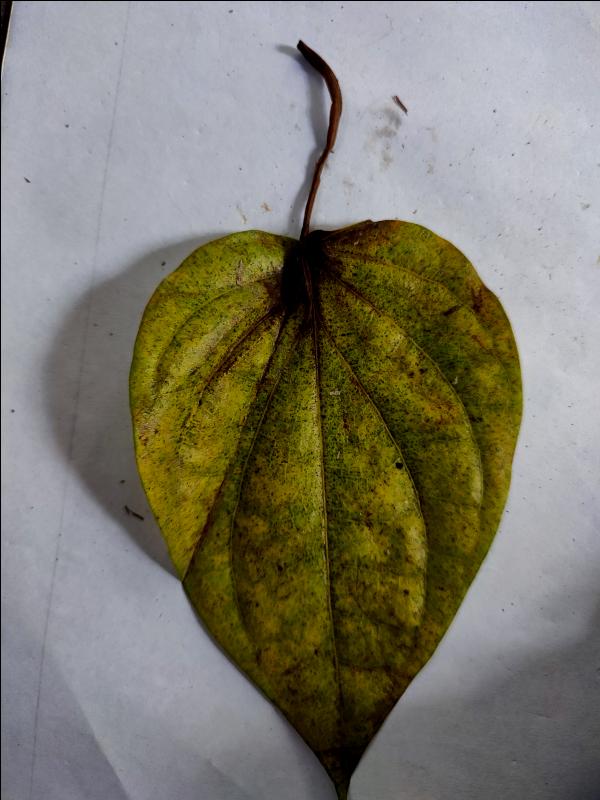
Label: Dried_Leaf